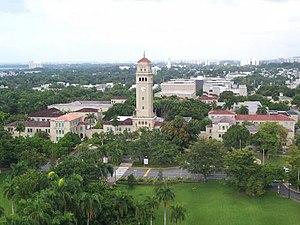
L'université de Porto Rico, fondée en 1903, est la plus vieille et plus grande université à Porto Rico. Bien que Porto Rico ne soit pas un État américain, elle est gérée de la même façon qu’une université d’État et ses programmes sont accrédités par les agences d’accréditation américaines. L’université comprend onze campus avec approximativement 61 393 élèves. C'est la seule grande université des États-Unis dont la langue d'instruction est en grande partie l'espagnol. Certains cours et diplômes sont aussi disponibles en anglais.